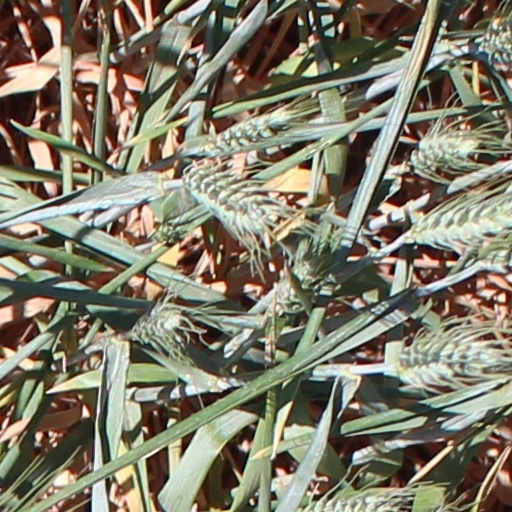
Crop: wheat